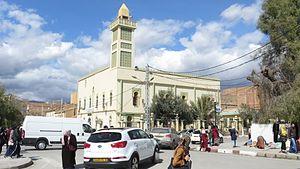
Al Atik mosquée Batna